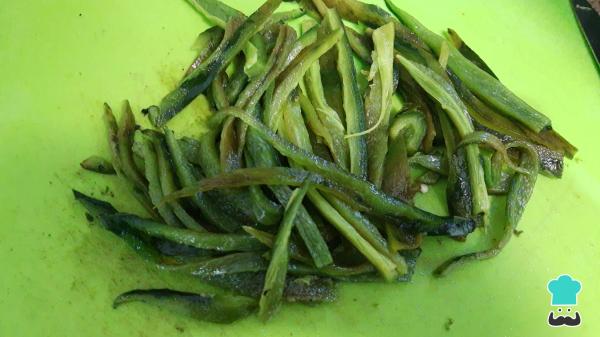
Mientras se suavizan las hojas para los tamales prepara el relleno de rajas, en un comal asa los chiles poblanos. Cuando estén completamente asados, límpialos bien quitando todo lo quemado, retira el tallo, las venas y las semillas.Luego, corta en julianas.